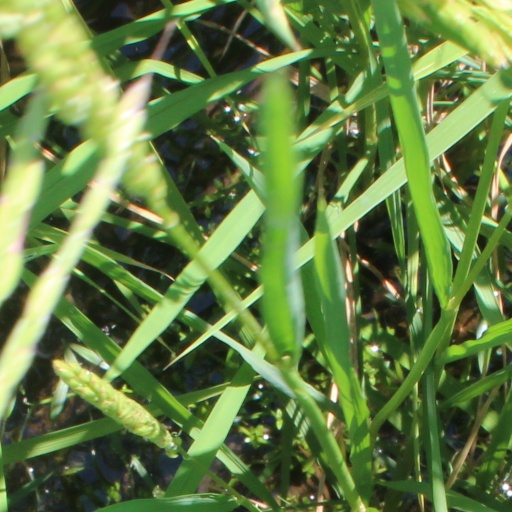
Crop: rice